Oklahoma Sooners football

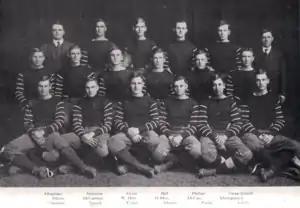
The undefeated team of 1915

Owen's first two years at Oklahoma were spent between Norman and Arkansas City since Oklahoma lacked a large enough budget to employ him all year. As a result of these budgetary limitations, Owen would occasionally schedule up to three road games in a single short trip, exhausting his players in the process. However, even early in his tenure, Owen's teams found success. In 1905, Oklahoma won a 2–0 victory over rival Texas, its first in eight tries. In 1908, the Sooners went 8–1–1, losing only to the undefeated Kansas Jayhawks. Owen's 1908 team relied on hand-offs to large runners, as the forward pass was just becoming common. In contrast, his 1911 team had several small and fast players that the quarterback would pass to directly. That team finished 8–0.